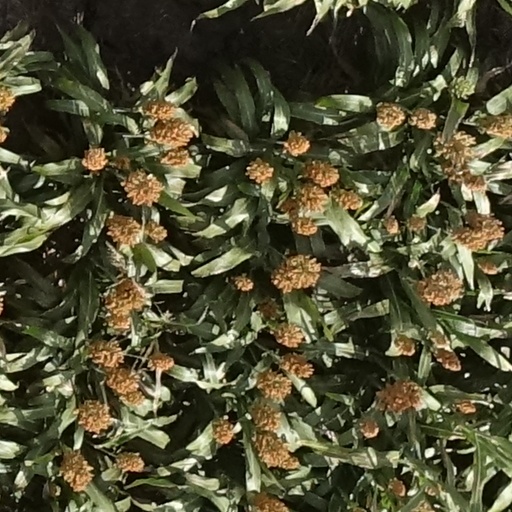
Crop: sorghum